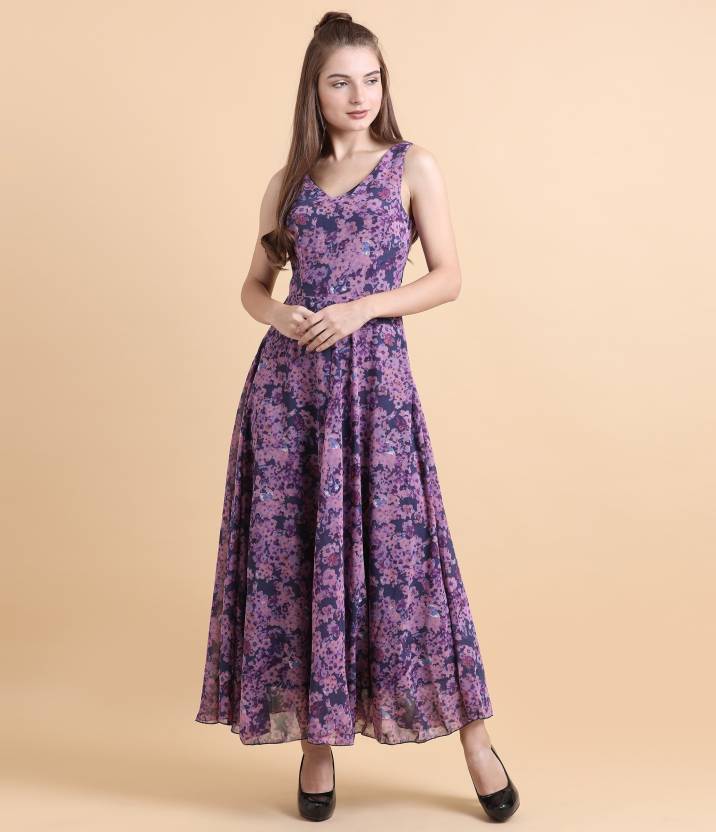
Product: Women Fit and Flare Multicolor Dress
Price: ₹753
Colors: Multicolor
Pattern: Printed
Description: Multicolour print woven maxi dress, has a V-neck, is sleeveless, an attached lining, flared hem